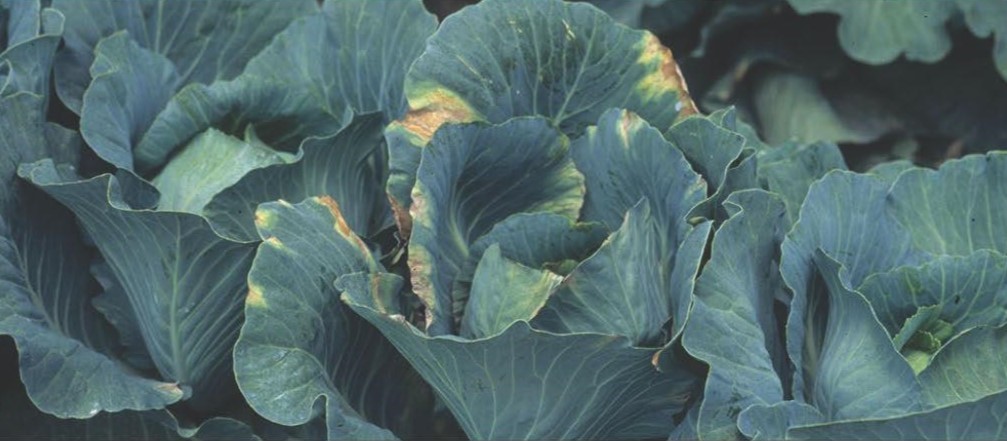
Plant: Cabbage
Disease: cabbage black rot